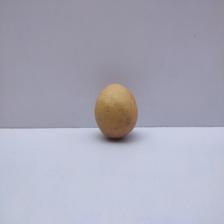
Size: Medium